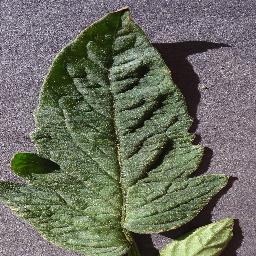
Label: Tomato___healthy